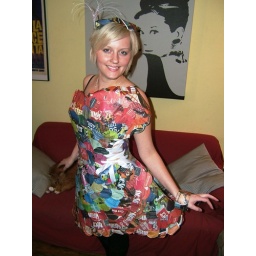
Bree is wearing a paper dress &amp;amp; hat made from recycled Strangers. She's haute! -Stranger Dress by michelle auer